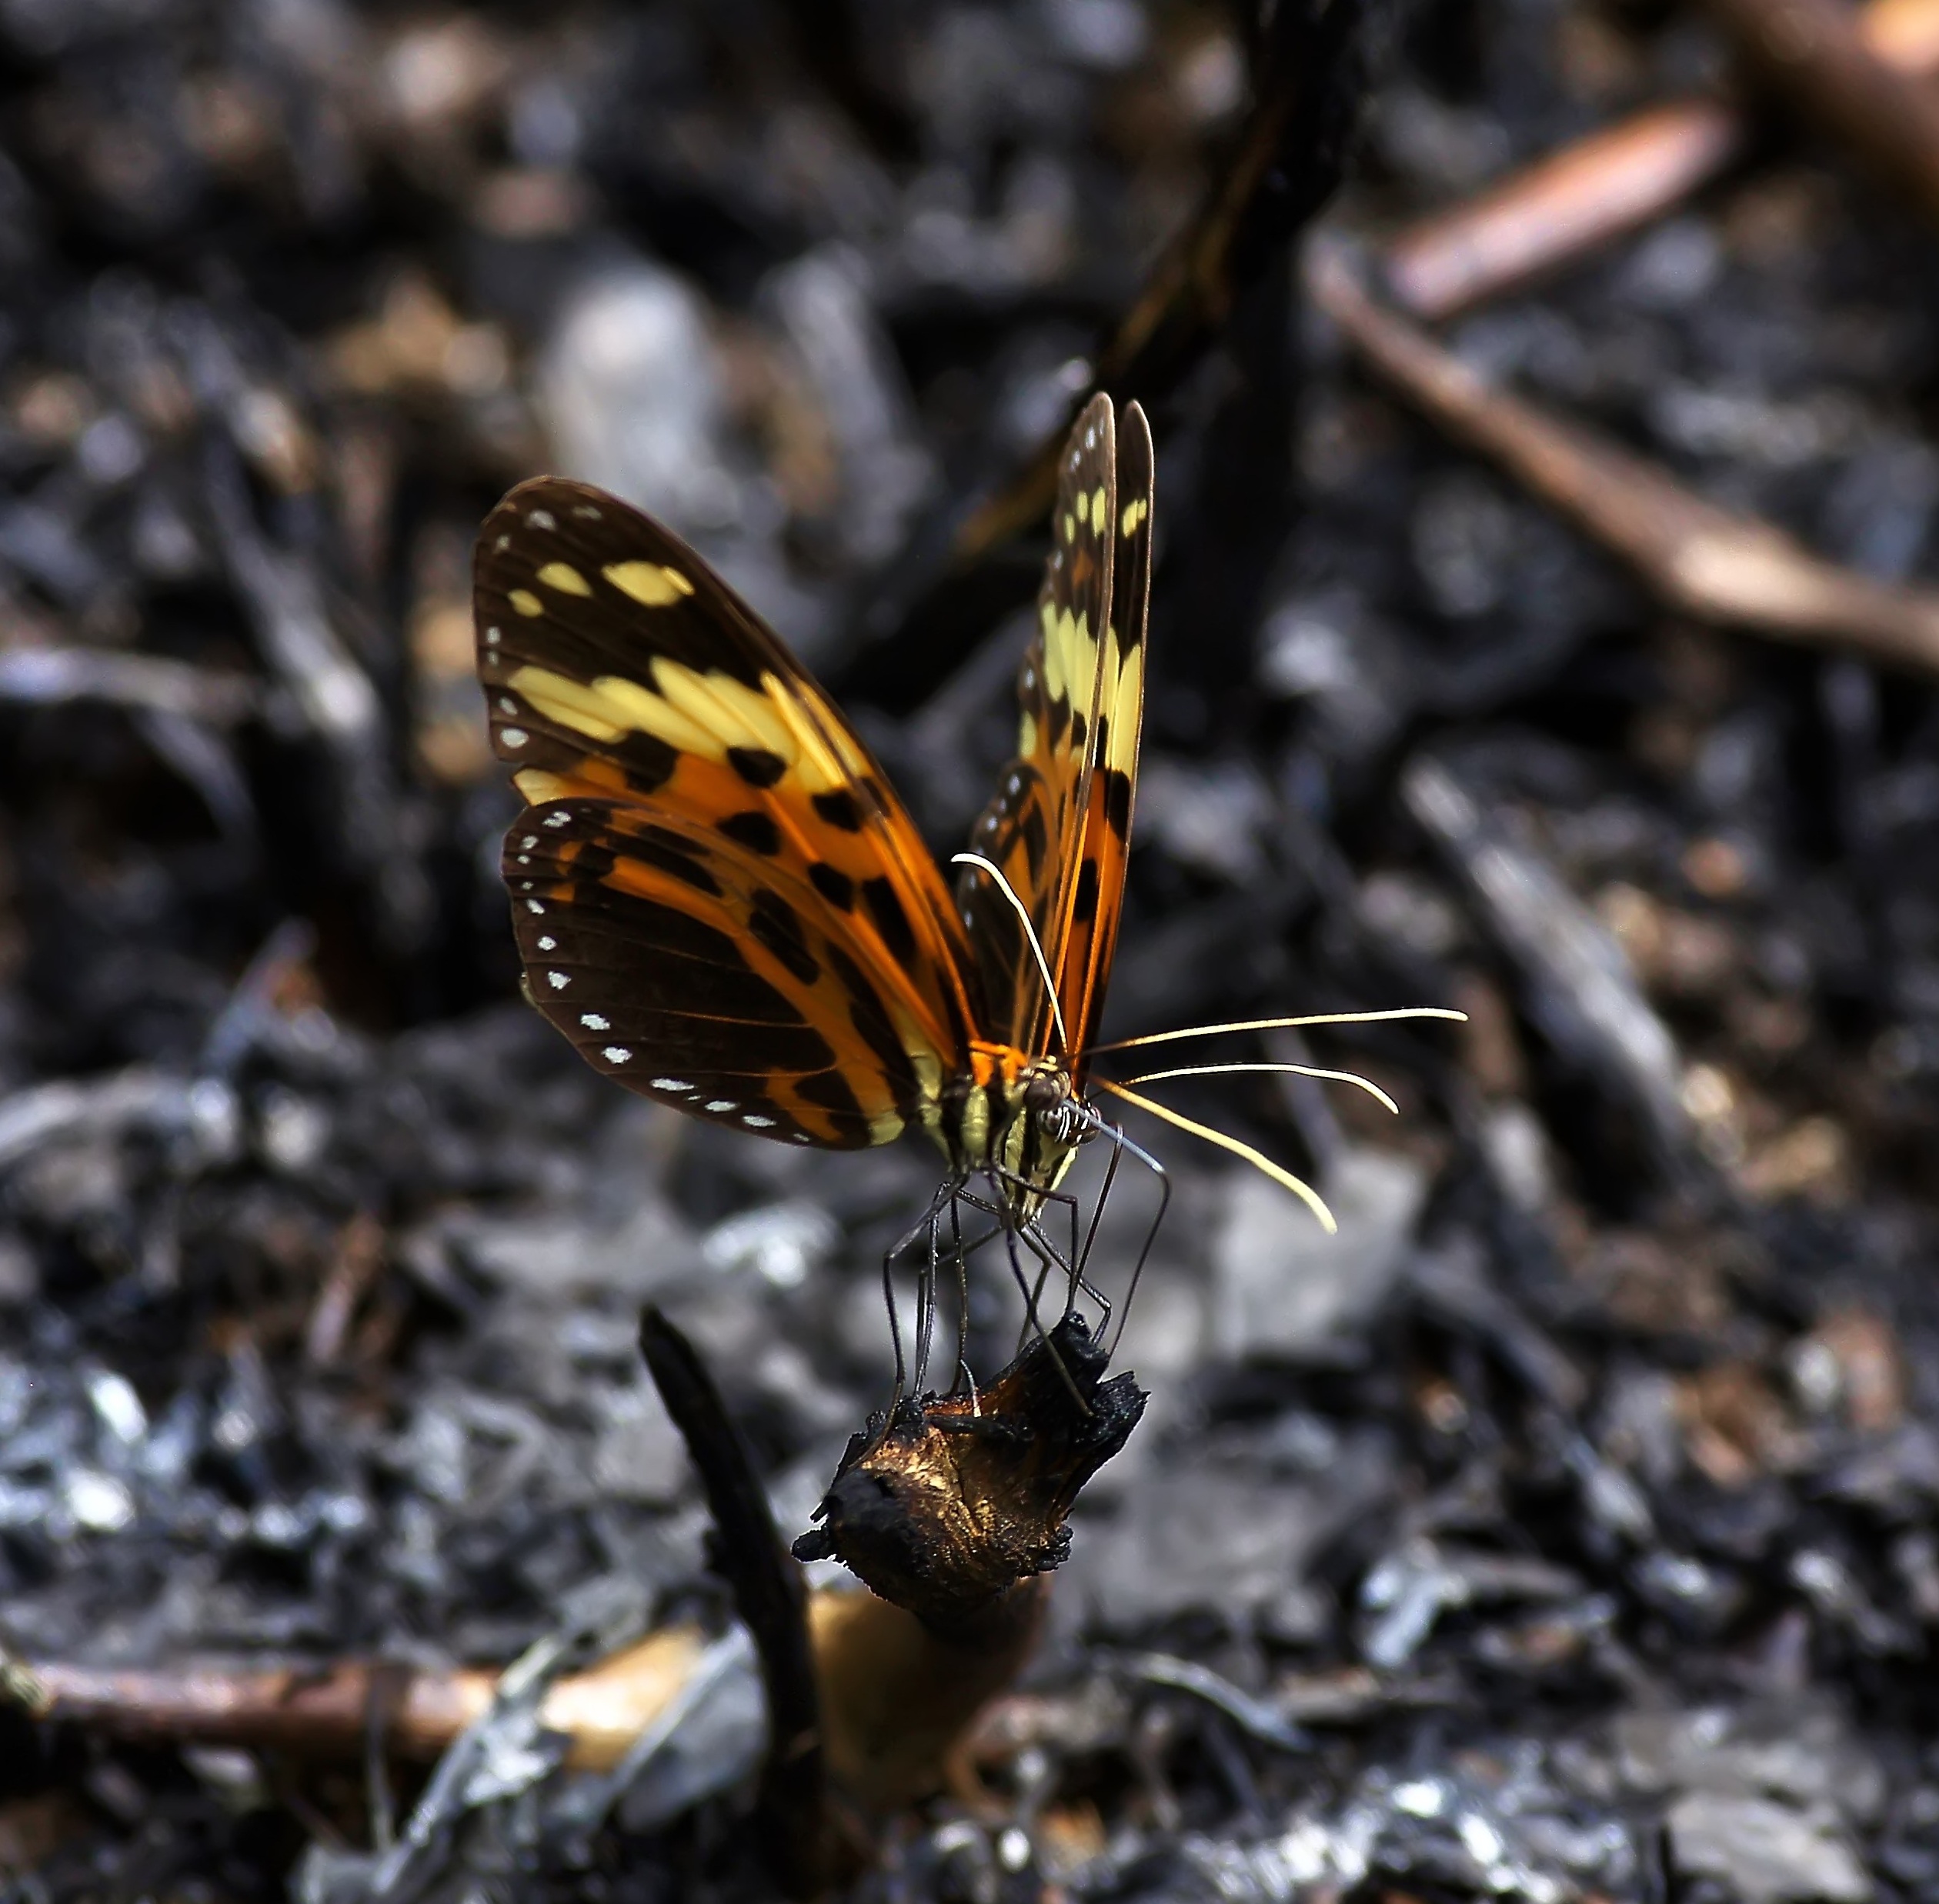
nature, leaf, flower, wildlife, insect, botany, two, butterfly, flora, fauna, invertebrate, close up, monarch butterfly, butterflies, macro photography, arthropod, pollinator, guyana, moths and butterflies